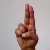
The image shows a hand gesture representing the letter 'U' in Indian Sign Language.